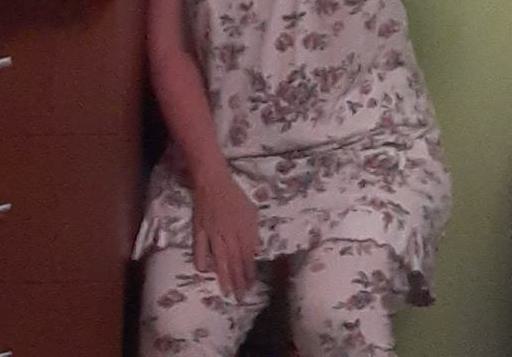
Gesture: no_gesture